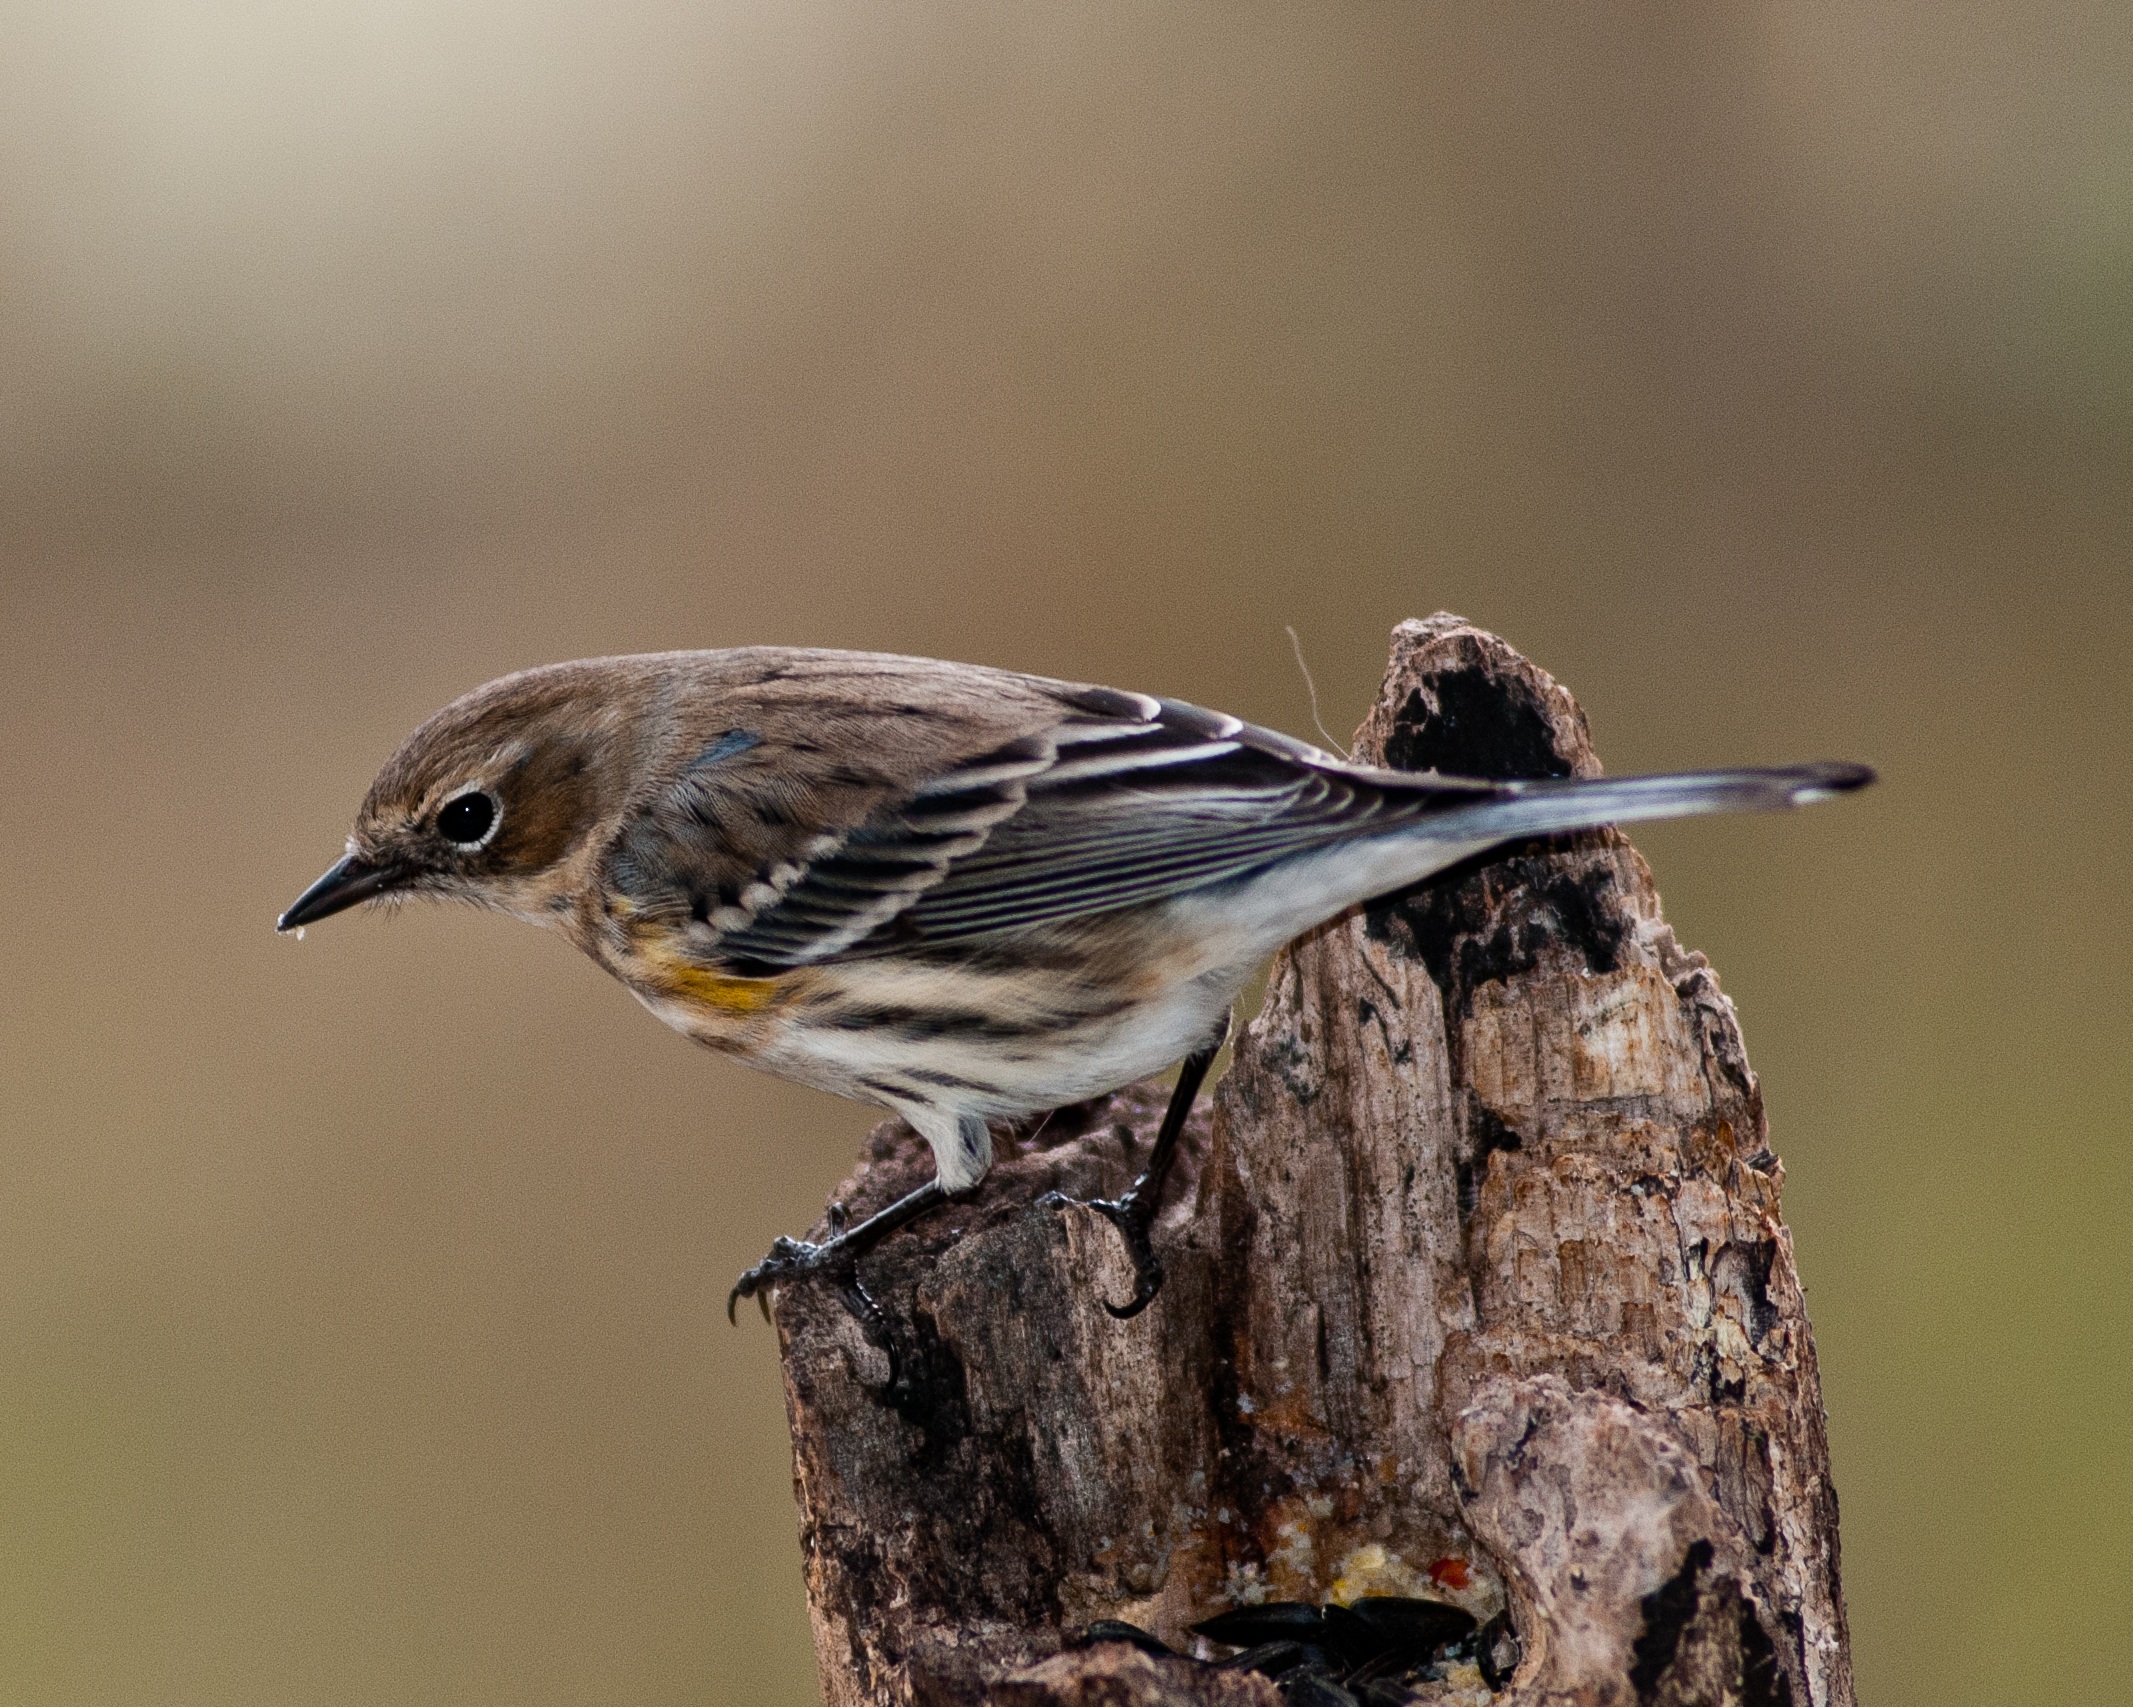
nature, branch, bird, wing, wildlife, beak, perch, fauna, close up, songbird, vertebrate, sparrow, finch, warbler, brambling, audubon, wren, house sparrow, old world flycatcher, myrtle warbler, yellow rumped, perching bird